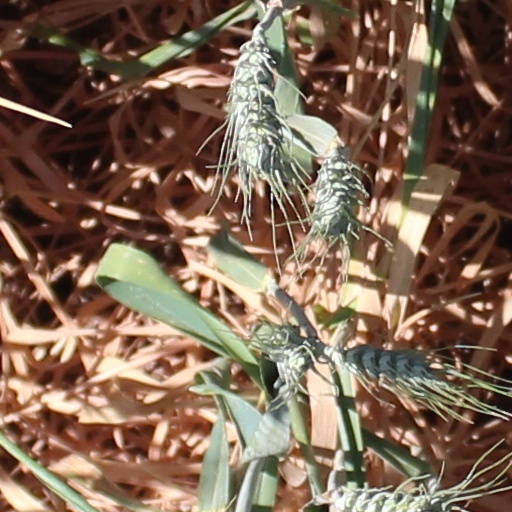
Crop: wheat